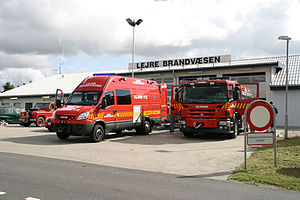
Lejre Brandvæsen
Brandstationen i Kirke Hyllinge, hvor sprøjten og redningsvognen med båden er kørt frem
Lejre Brandvæsen, station Nord
Lejre Brandvæsen er redningsberedskabet i den nordvestlige og sydvestlige del af Lejre Kommune – primært de gamle Bramsnæs og Hvalsø kommuner, dog dækker Station Syd også en stor af området omkring Osted. Den nordøstlige del – en del af den gamle Lejre Kommune – serviceres af Roskilde Brandvæsen. Pr. 1. januar 2010 bor der 26.794 indbyggere i hele Lejre Kommune, heraf servicerer Lejre Brandvæsen 20.125 indbyggere og Roskilde Brandvæsen dækker 6.669 indbyggere i form af kontrakt i området nær Lejre by og Gevninge by.